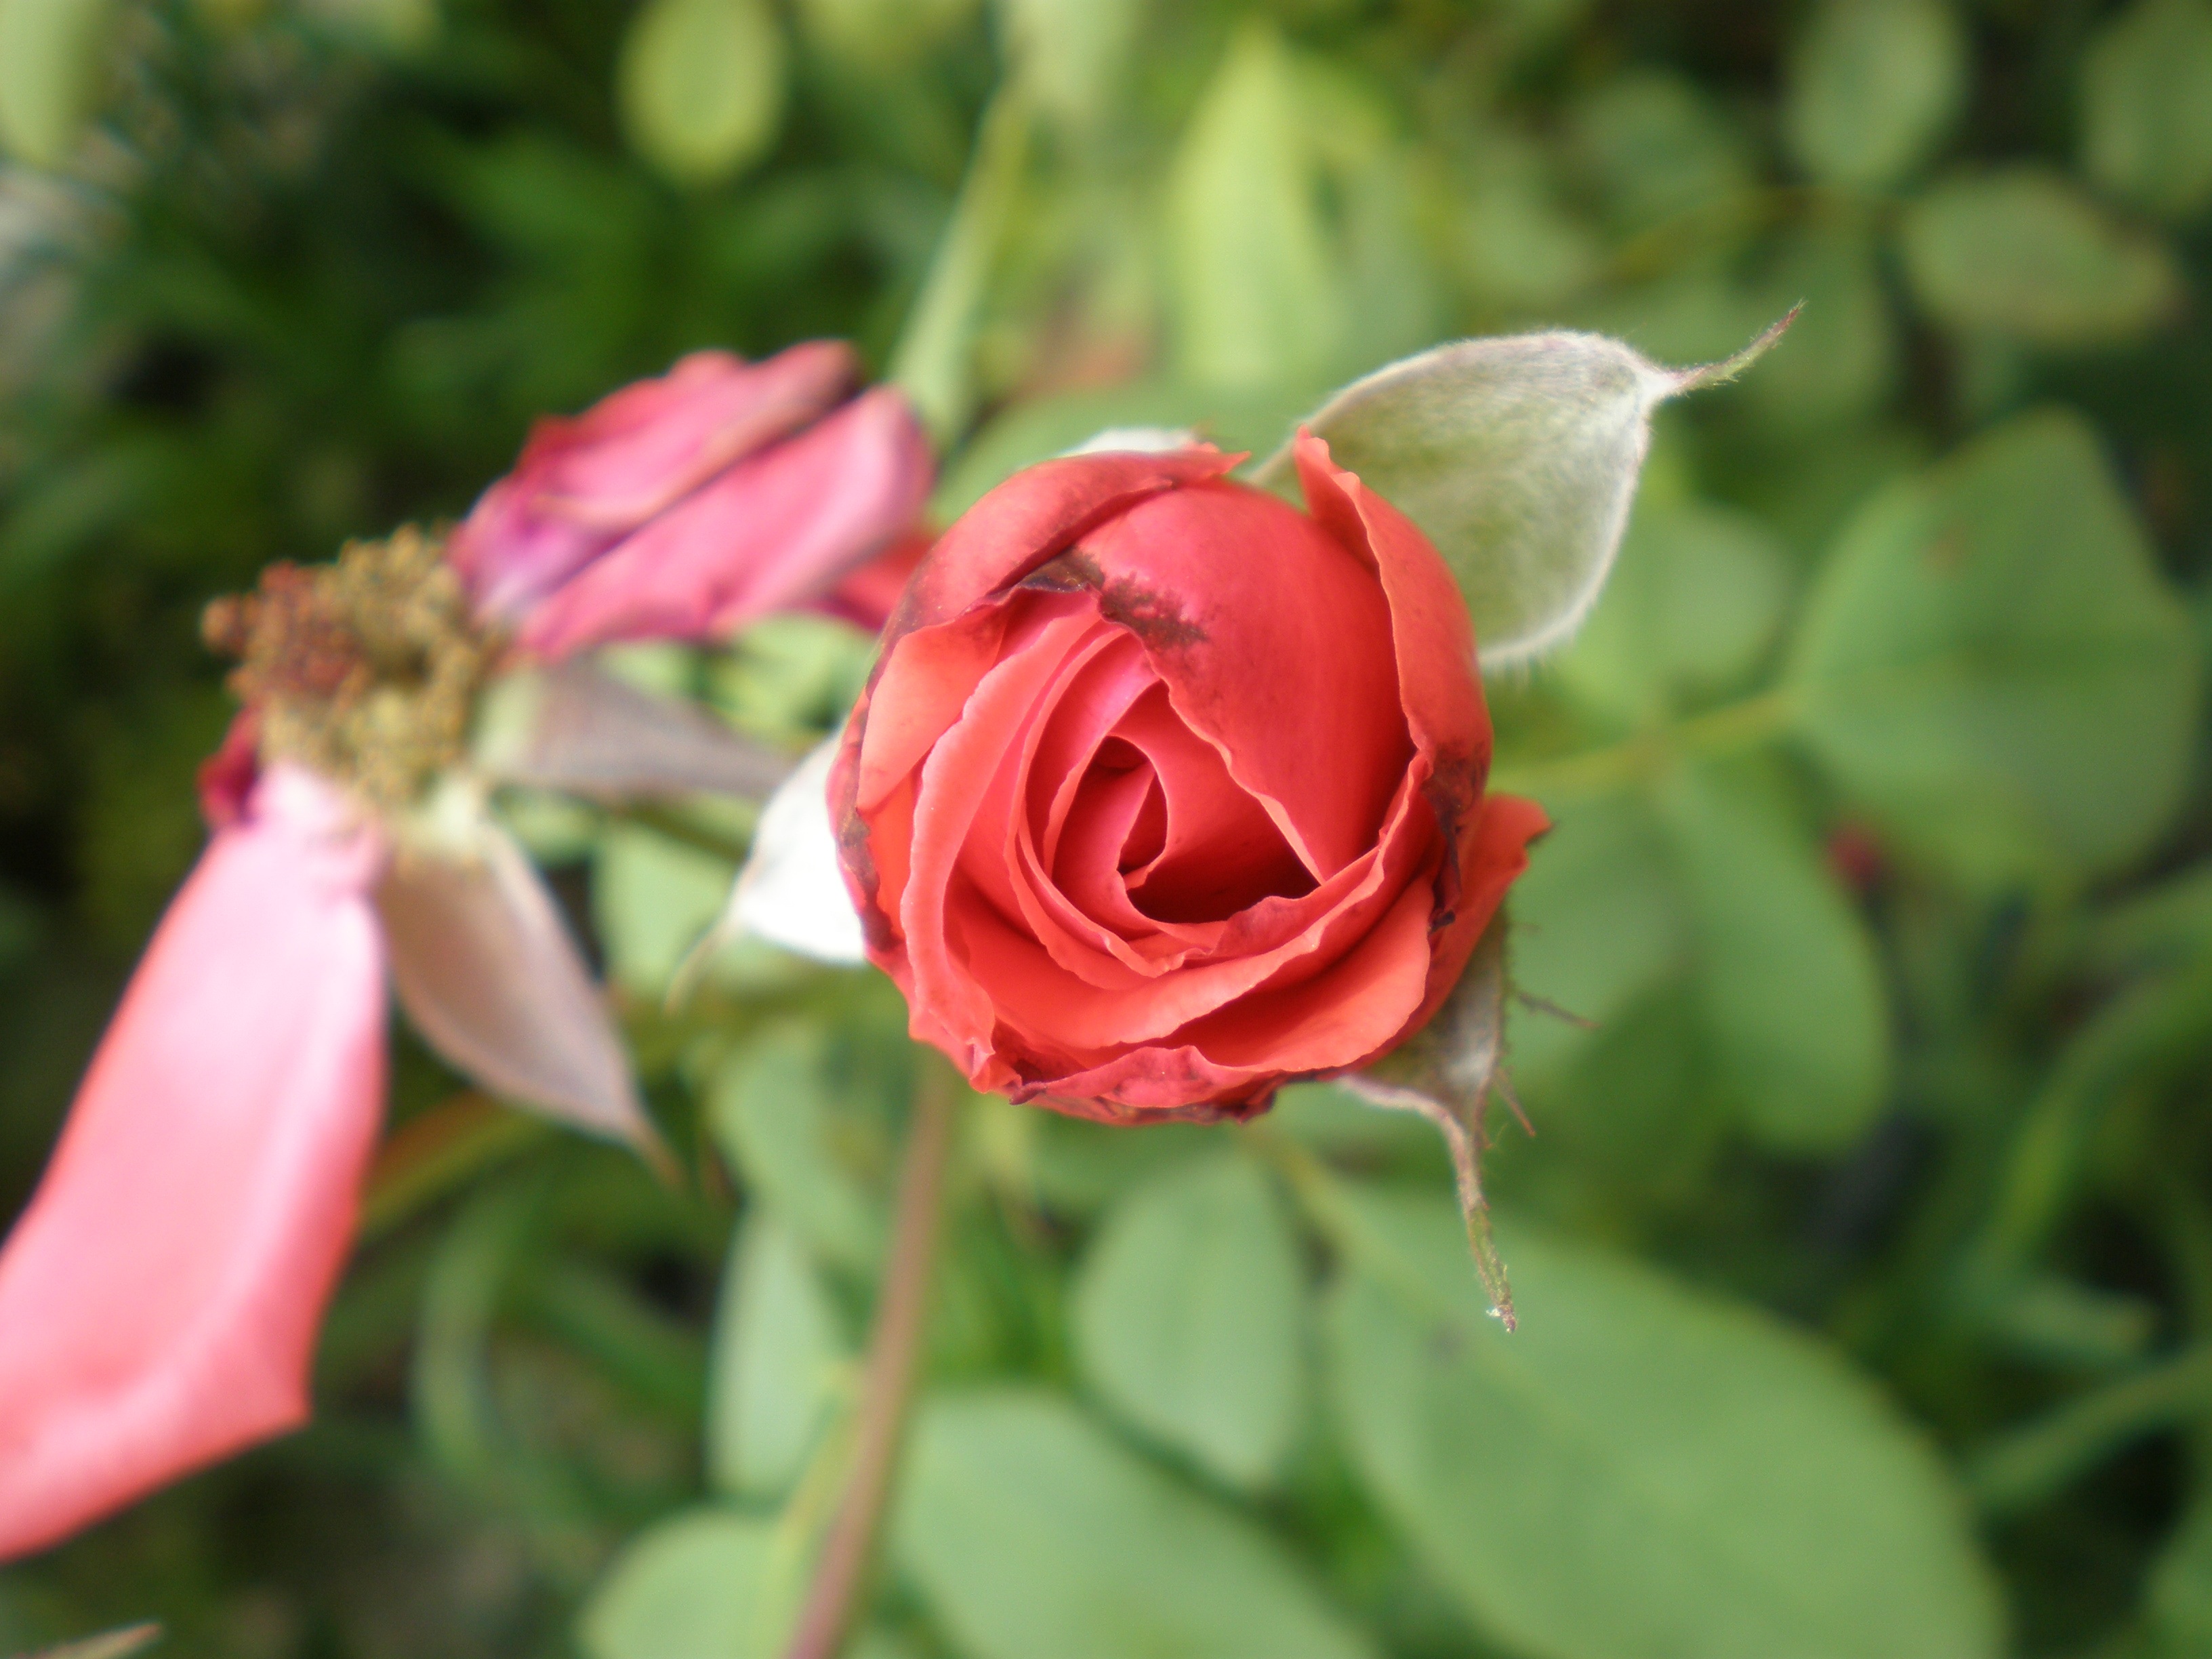
plant, flower, petal, rose, red, botany, garden, flora, rosa, floribunda, macro photography, flowering plant, garden roses, rose family, land plant, day mother